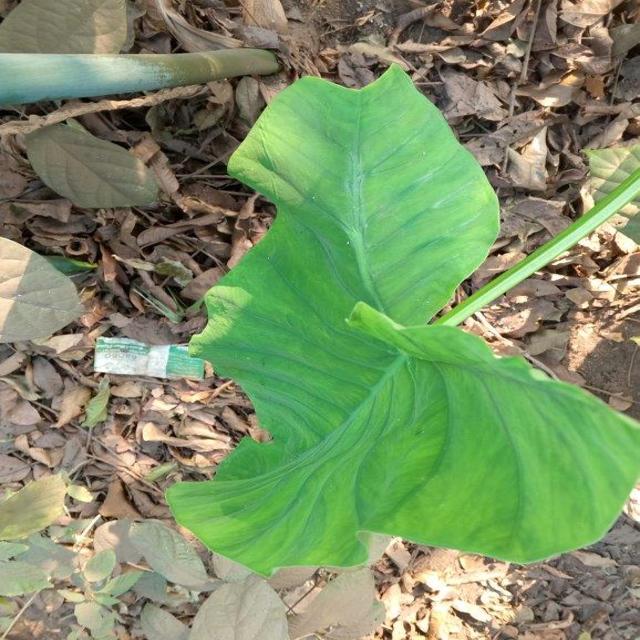
Label: Healthy